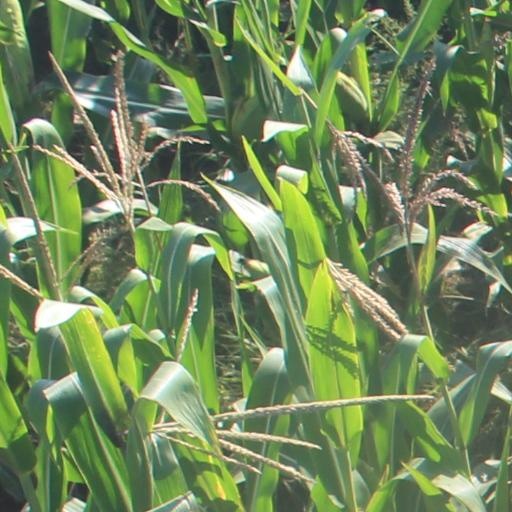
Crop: maize; corn